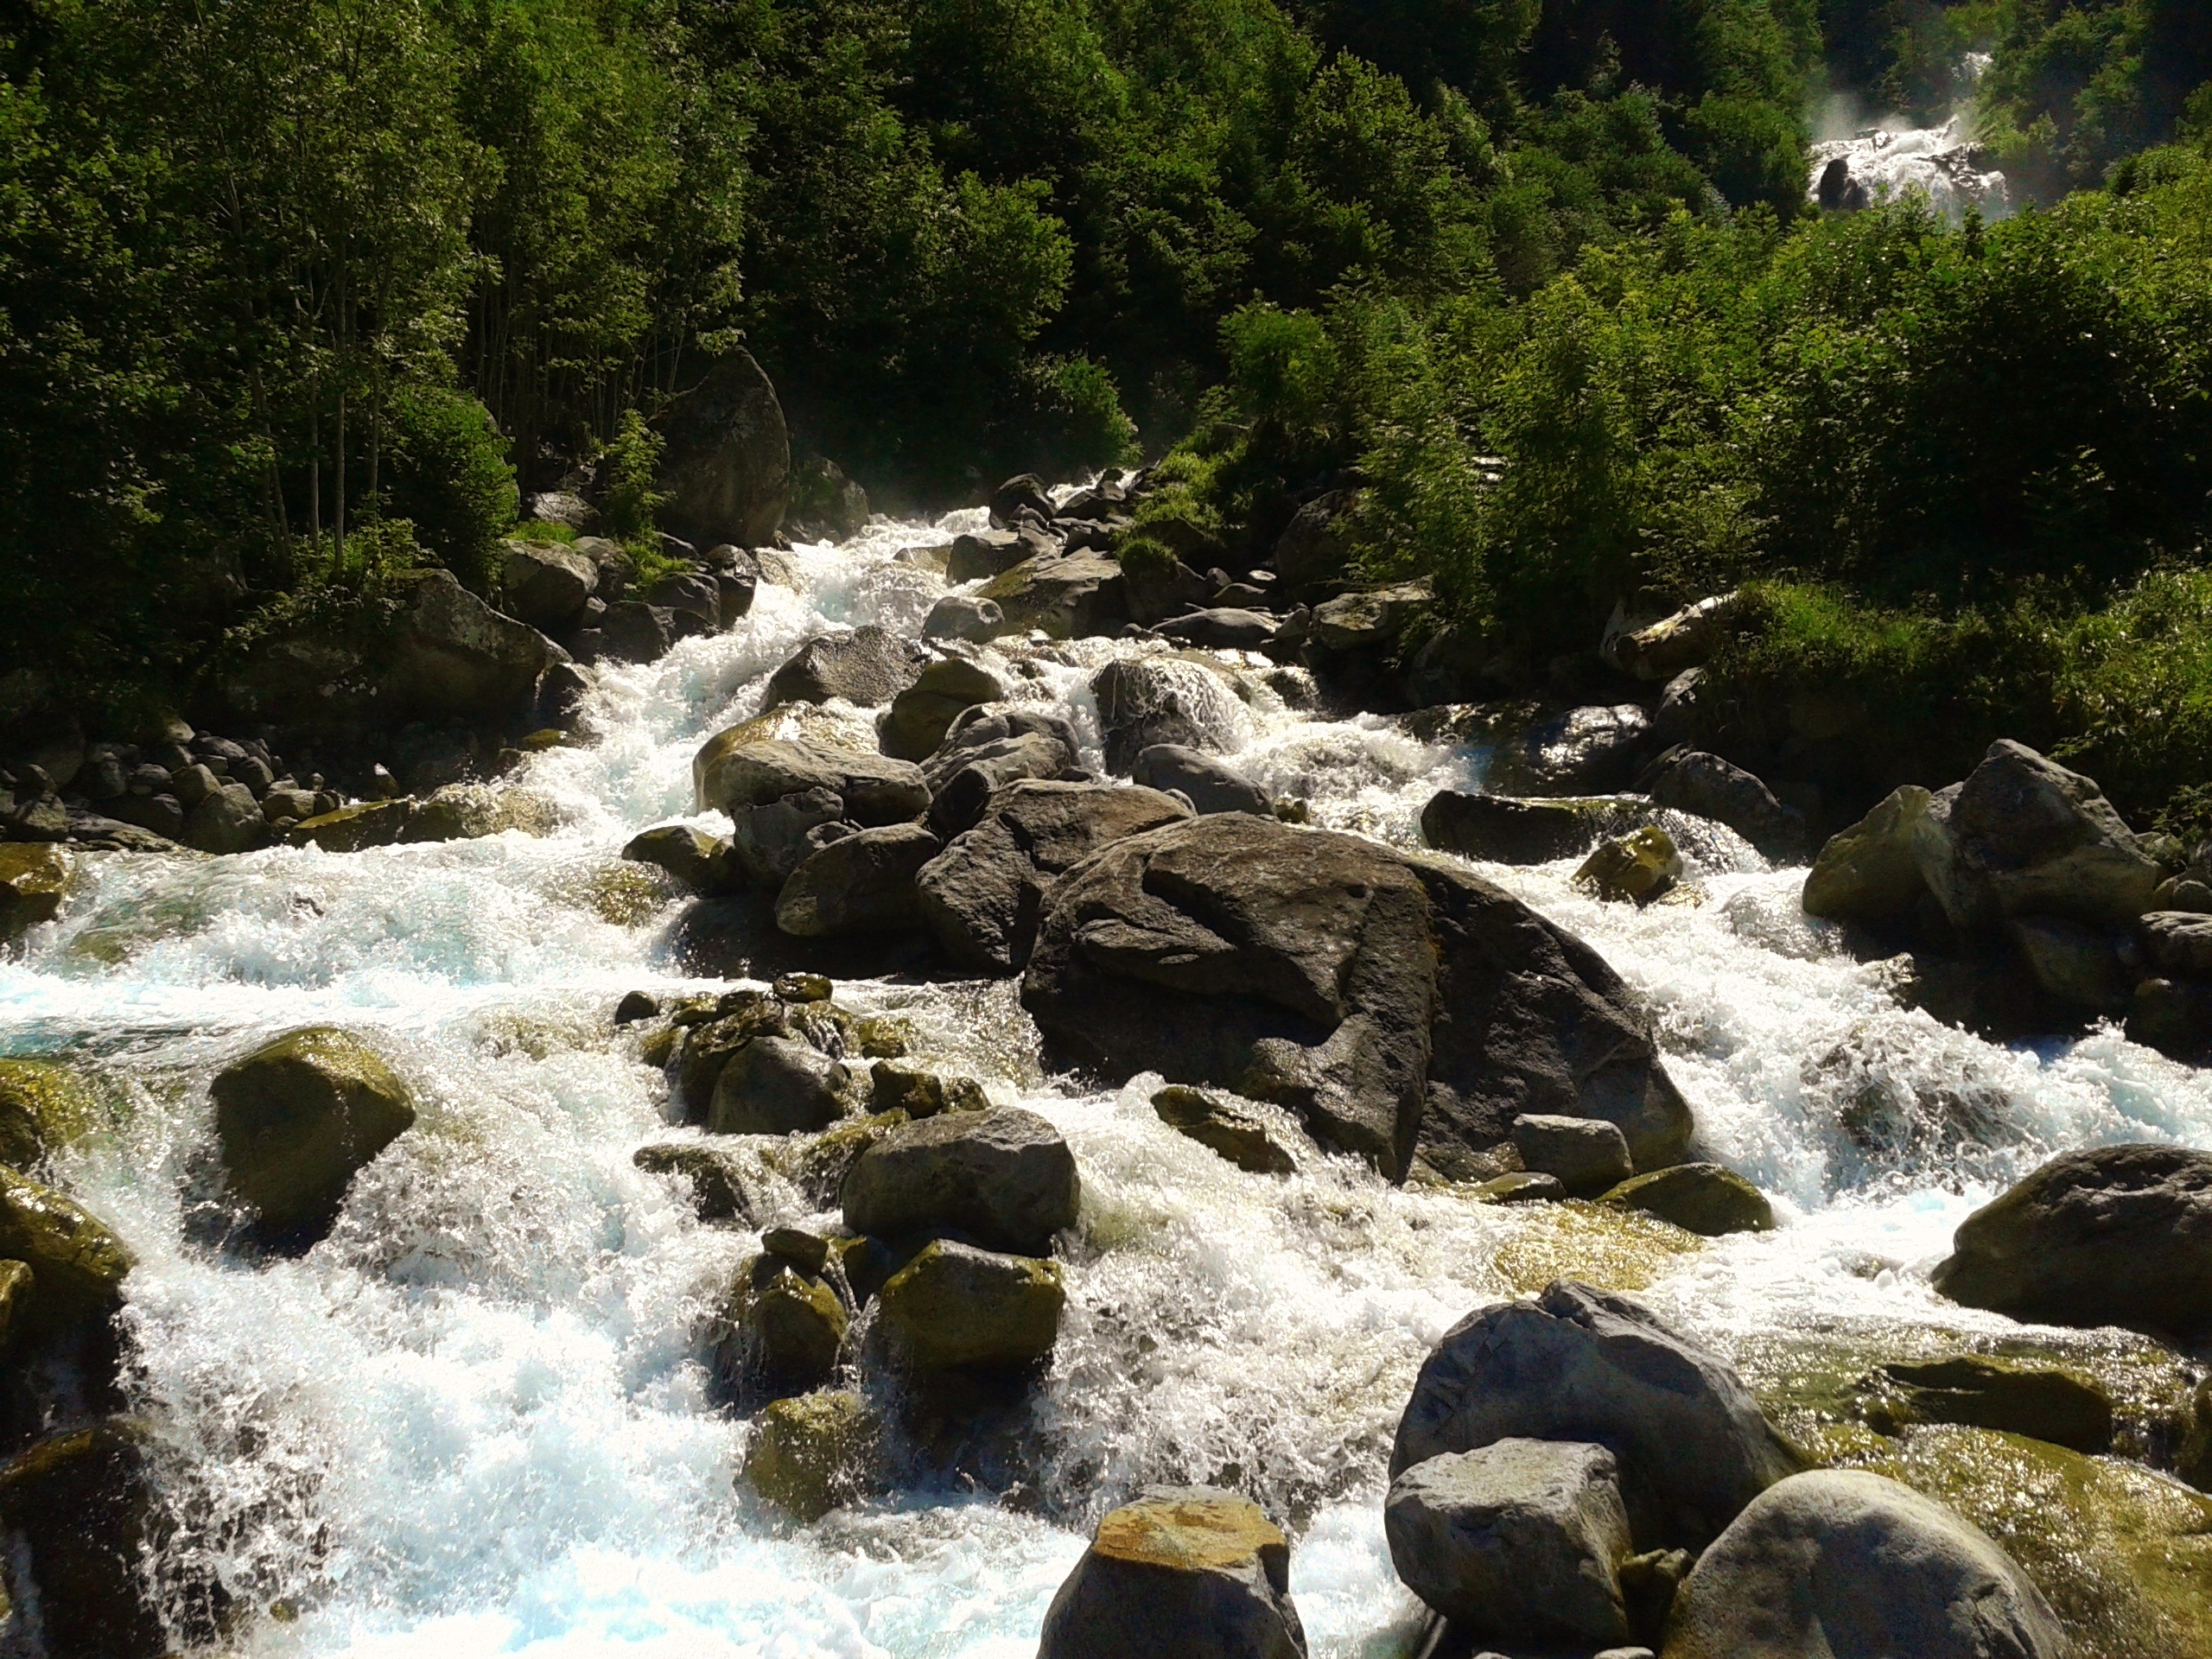
water, nature, rock, waterfall, creek, river, valley, stream, flow, rapid, body of water, stones, water feature, watercourse, landform